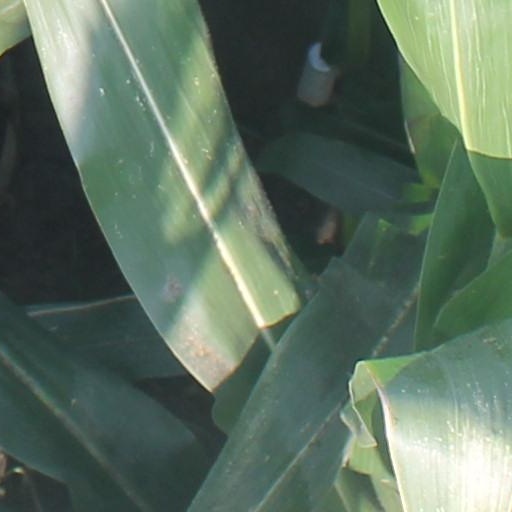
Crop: maize; corn